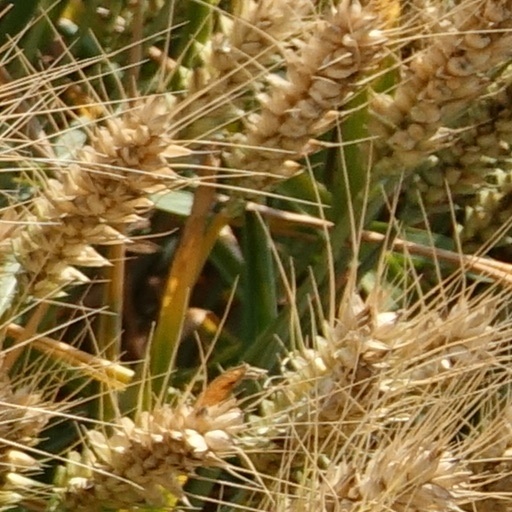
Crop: wheat